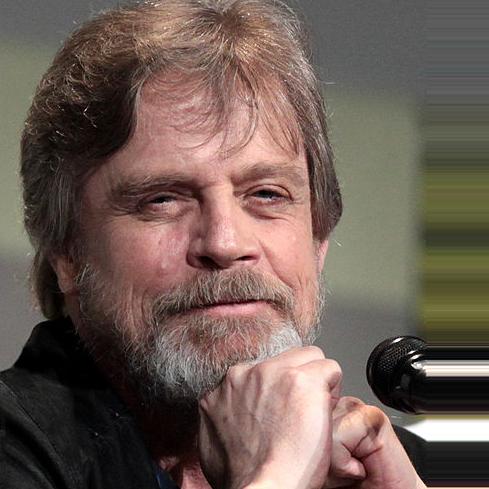
Age: 63